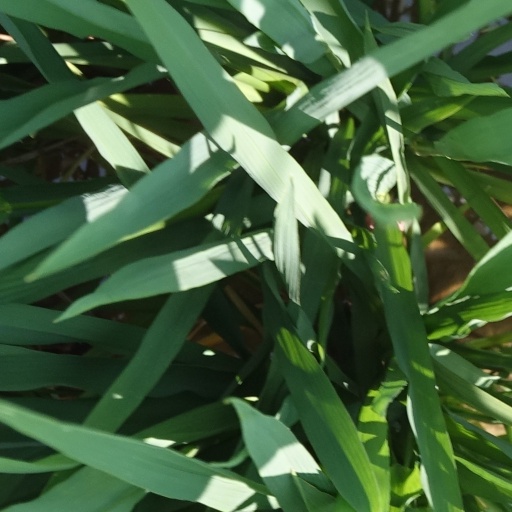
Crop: rice